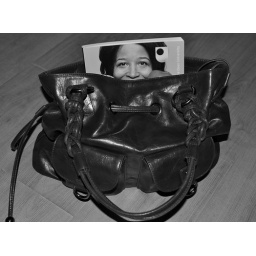
Uni book in bag